Friedrich Herlin

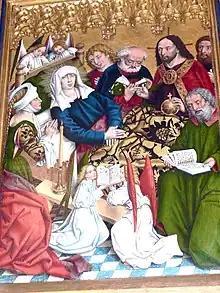
The "Death of the Virgin", from an altarpiece of 1466 in St.Jakob in Rothenburg ob der Tauber.

Friedrich Herlin (c. 1425/30 – 1500) was a German painter. His earliest known work, depicting scenes from the Life of the Virgin, is dated 1459. A signature on an altarpiece in Nördlingen, dating it to 1462, identifies him as being from Rothenburg ob der Tauber, as do citizenship documents from 1467. Nevertheless, it is possible that he lived there for only a short time, and that his origins lie in Ulm, where a painter named Hans Herlin lived and worked from 1449 until 1468. Stylistically, he borrowed much from Rogier van der Weyden, indicating a great deal of familiarity with the art of the Netherlands and of Cologne. The sculpture attached to the altarpiece of 1462 in the St. George church, though officially listed as by the so-called "Master of Nördlingen", has been tentatively ascribed to Nicolaus Gerhaert, which if true would indicate extensive contacts to the highest artistic circles of the era.